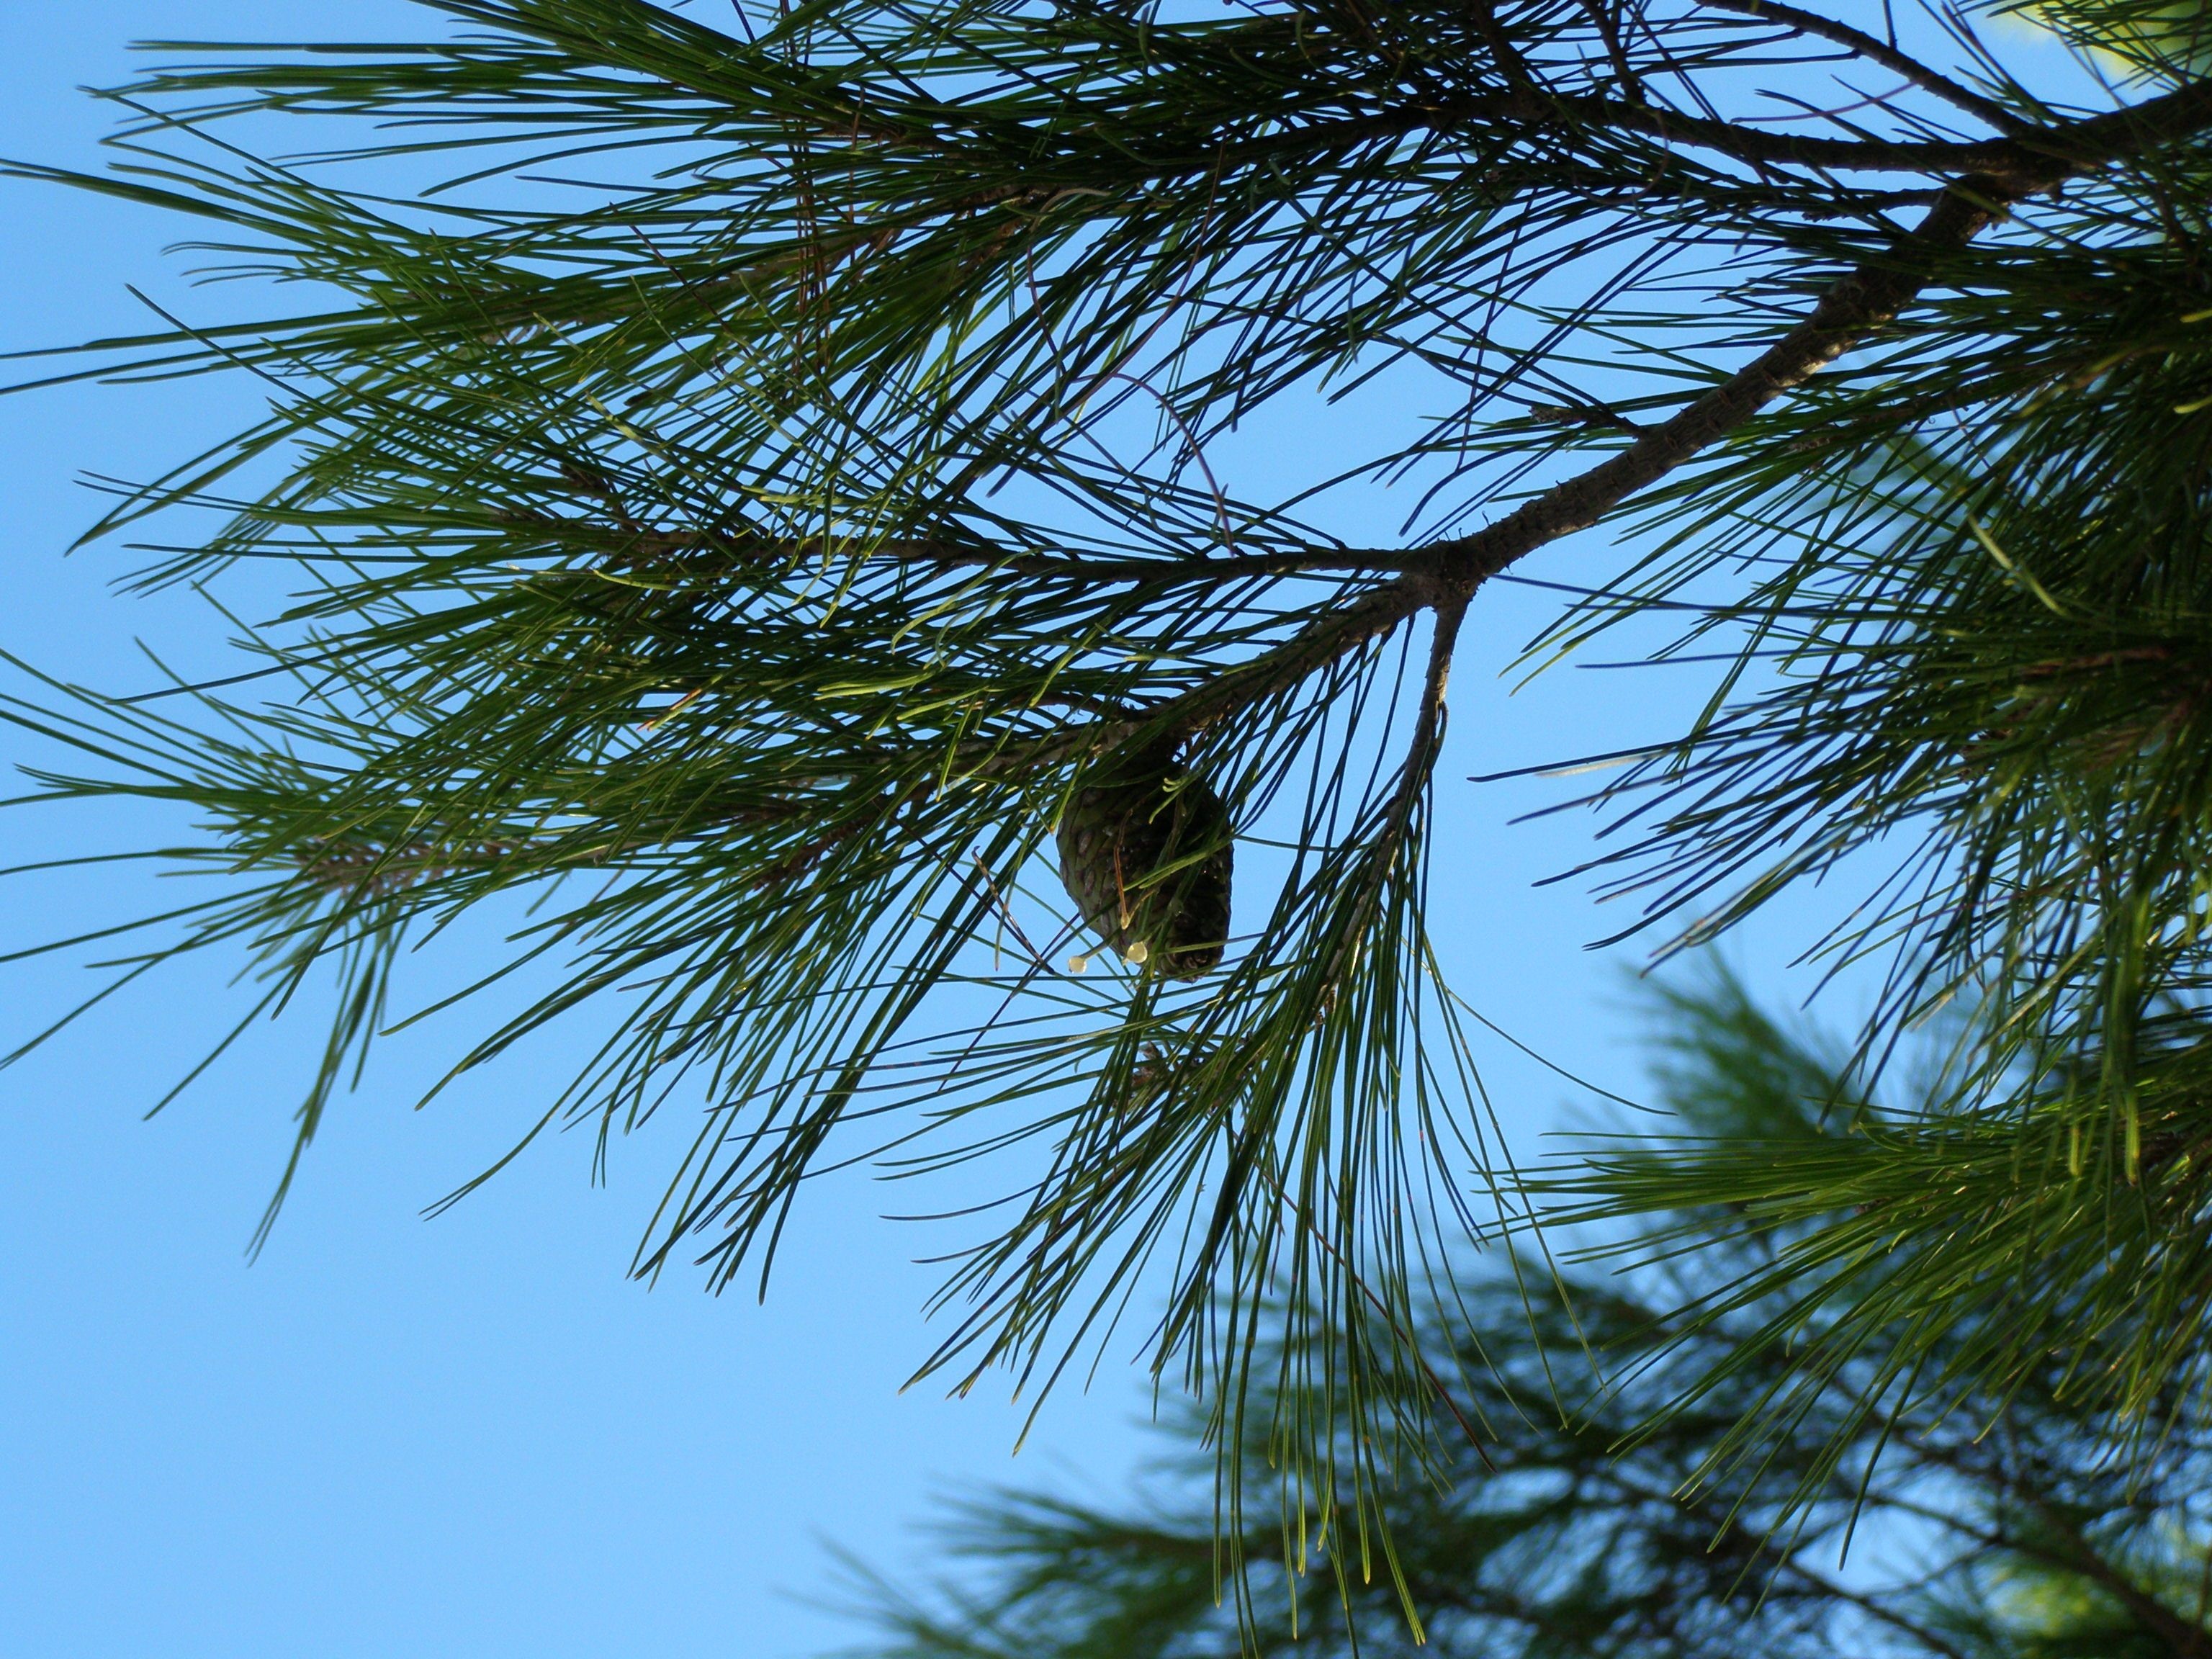
tree, nature, grass, branch, needle, plant, sky, sunlight, leaf, flower, pine, green, botany, fir, twig, conifer, spruce, flowering plant, pine family, grass family, plant stem, woody plant, land plant, arecales, palm family